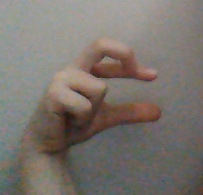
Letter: thal